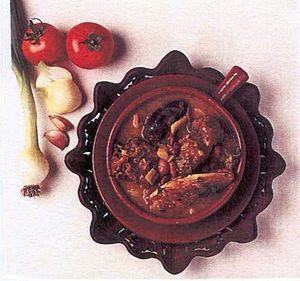
El Toro est une commune d'Espagne de la province de Castellón dans la Communauté valencienne. Elle est située dans la comarque de l'Alto Palancia et dans la zone à prédominance linguistique castillane.